West Sussex Railway

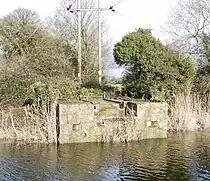
The remains of where the railway crossed the Chichester canal

For the modern railway explorer this is one of the least rewarding lines to trace as the formation was almost completely at ground level, and almost nothing remains except a section alongside Pagham harbour where the track was raised following the inundation of 1910. A section of about a , now a farm track between Pagham Harbour and the Selsey Golf Club and a section (now a public footpath) west of Hunston Village can be traced. The northern end of the latter ends at the abutments of the now defunct Tramway bridge across the Chichester Canal. A short section of trackbed is now a footpath from north of the Chichester Canal to Stockbridge Road, Chichester. The platforms of Hunston and Chalder station can also still be located in fields although badly overgrown.